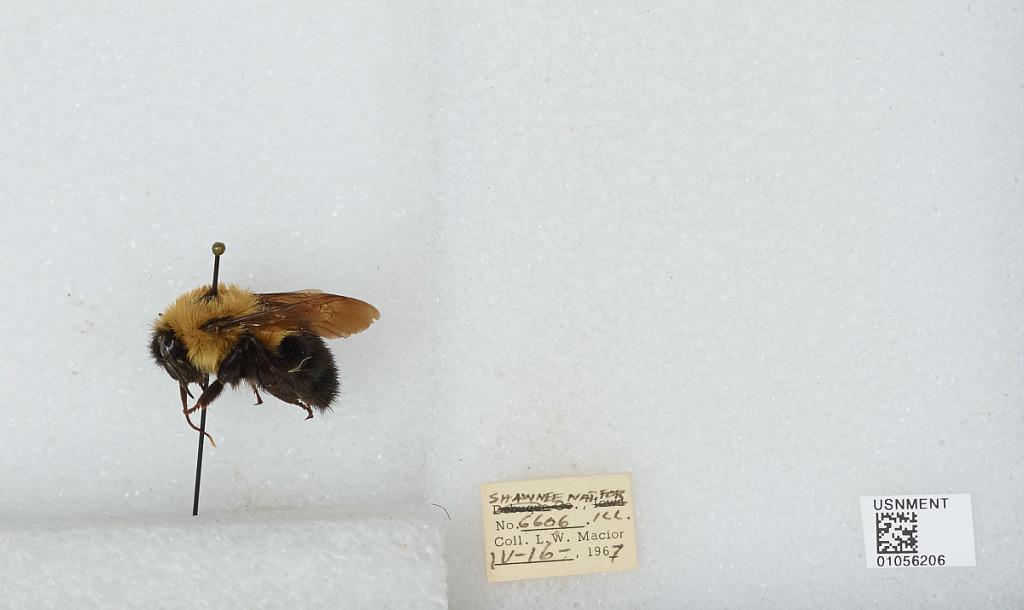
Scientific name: Bombus (Pyrobombus) bimaculatus Cresson
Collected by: L. Macior
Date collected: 1967-4-16
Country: United States
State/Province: Illinois
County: Johnson
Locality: Shawnee National Forest
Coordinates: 37.5, -88.67